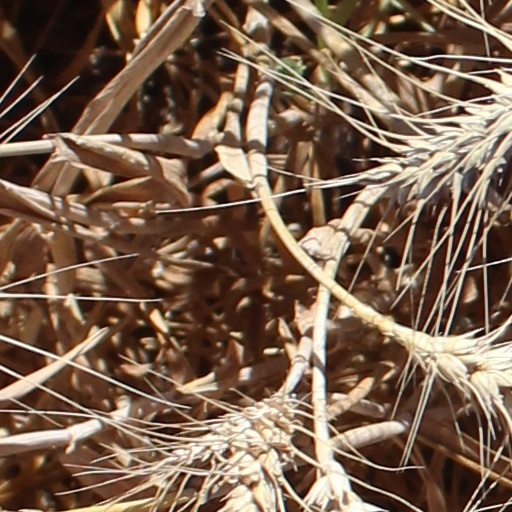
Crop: wheat